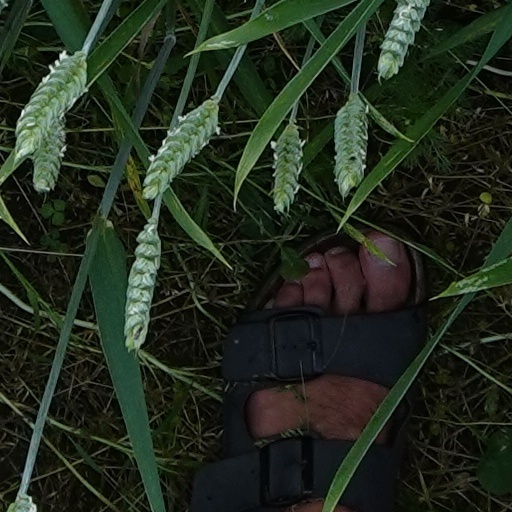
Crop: wheat